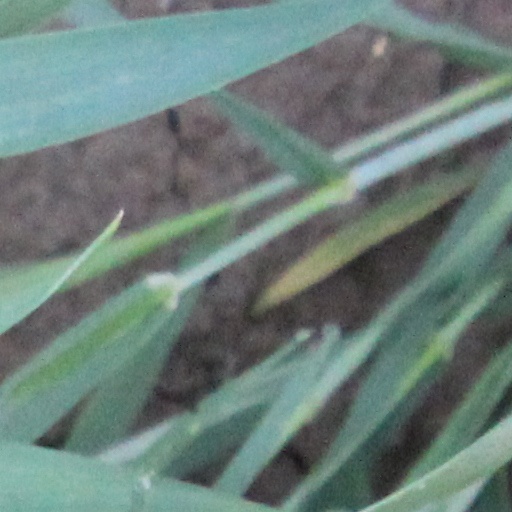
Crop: wheat